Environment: real
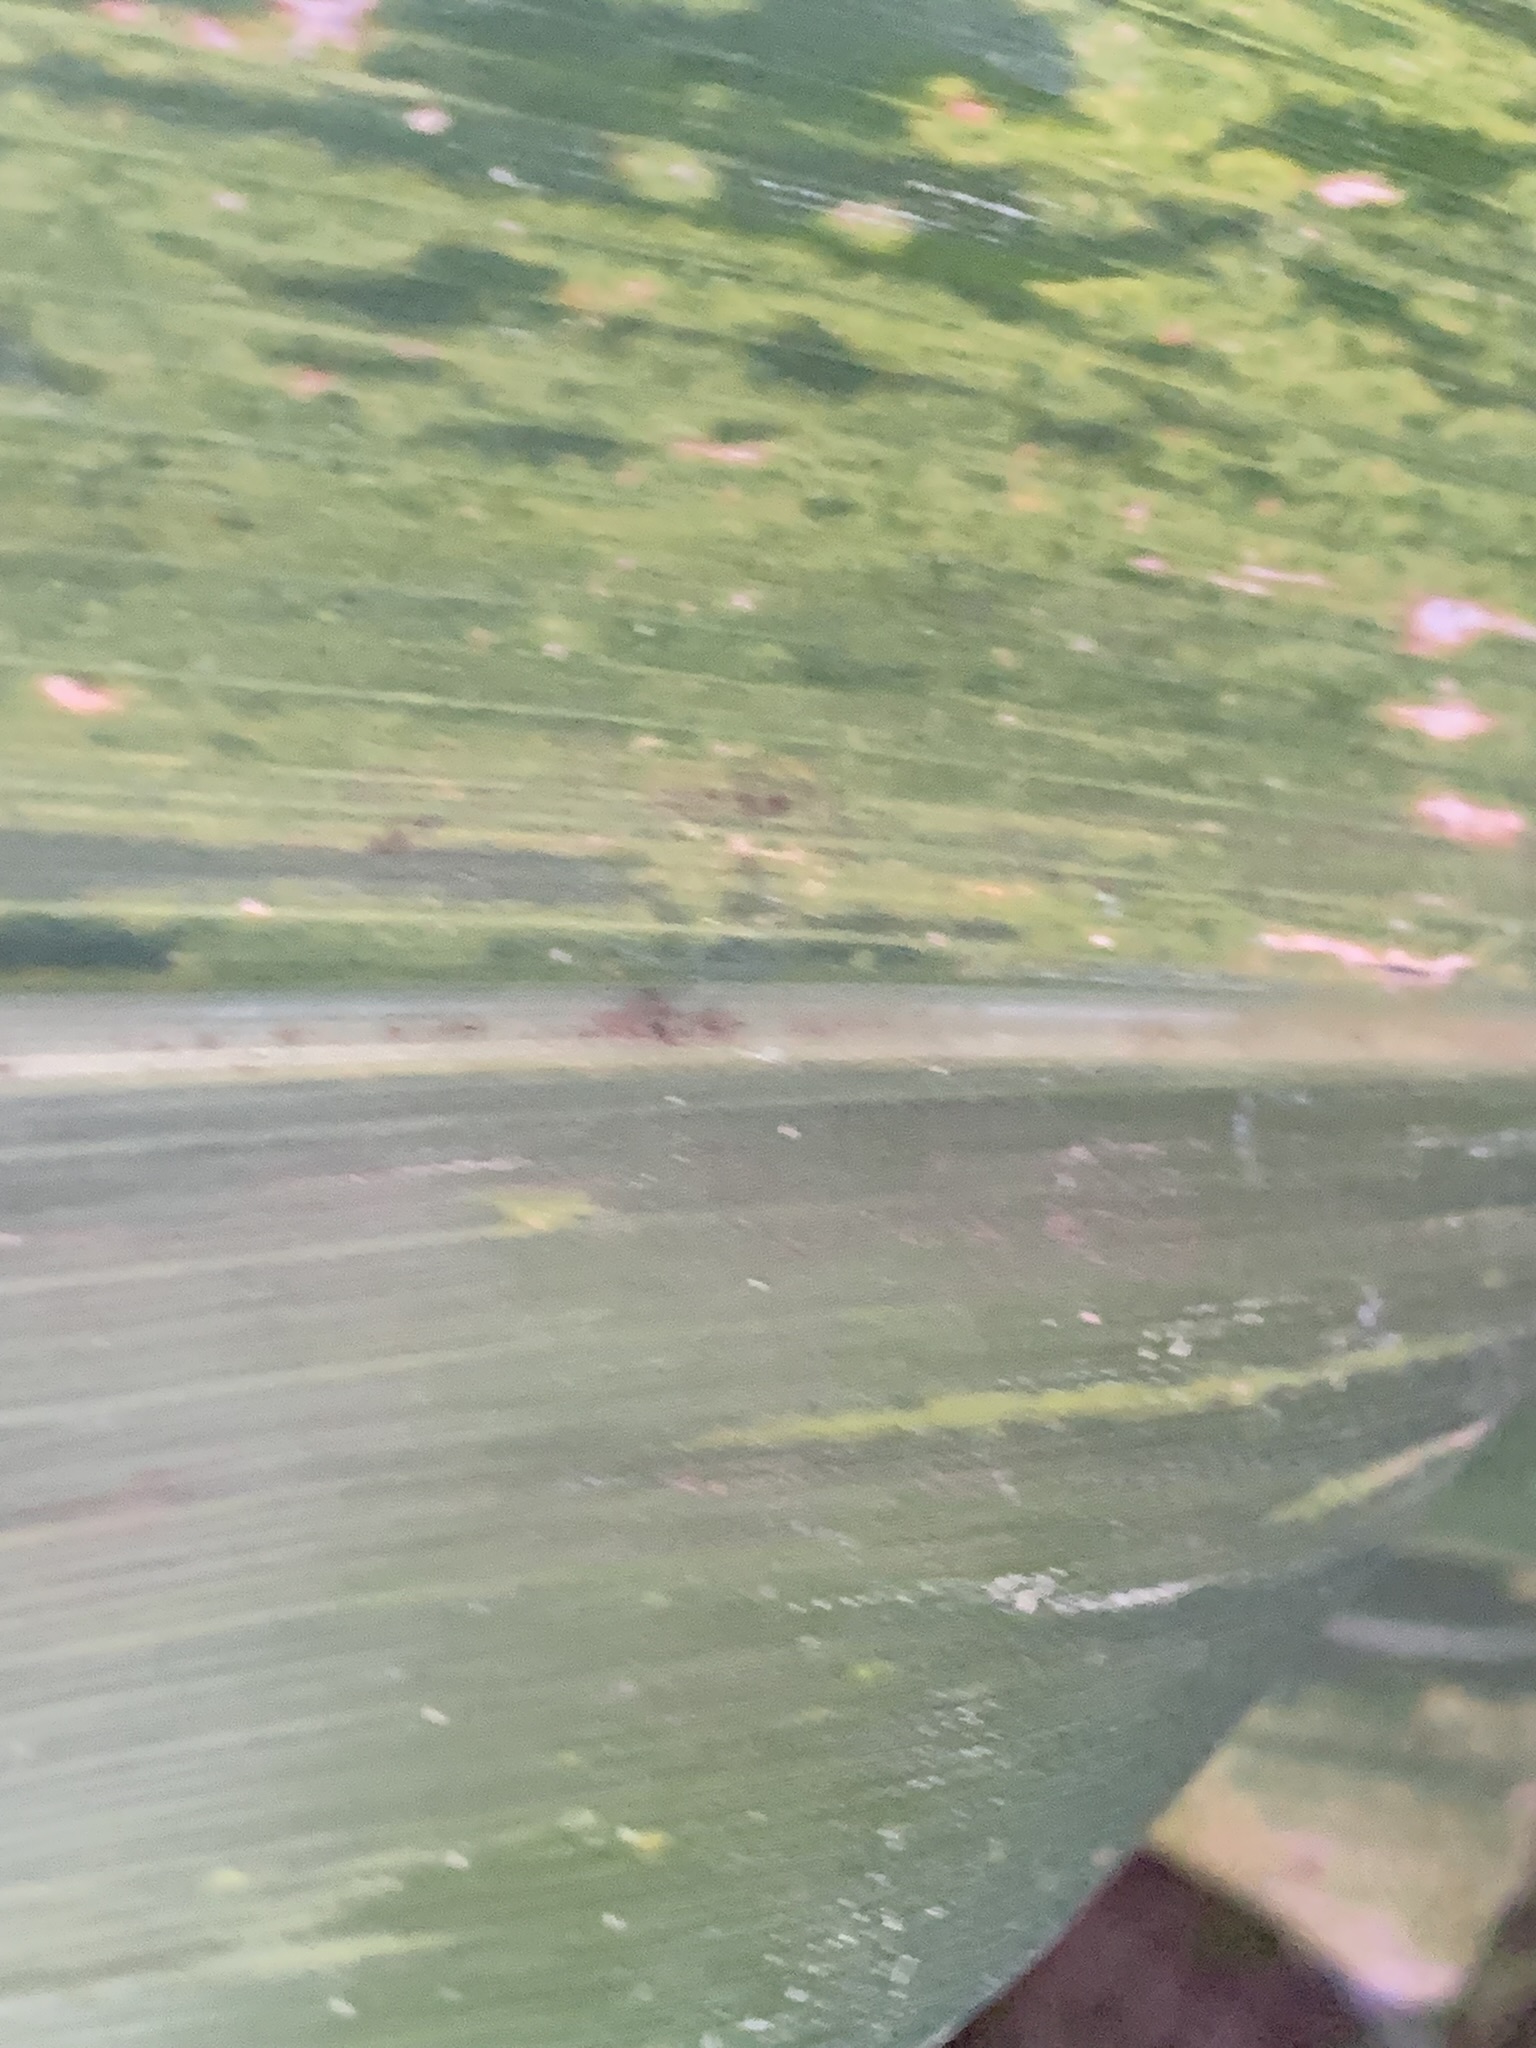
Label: lethal_necrosis